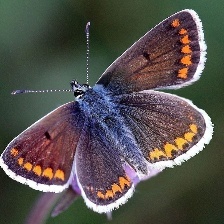
Species: BROWN ARGUS
Butterfly family (ImageNet category): lycaenid_butterfly